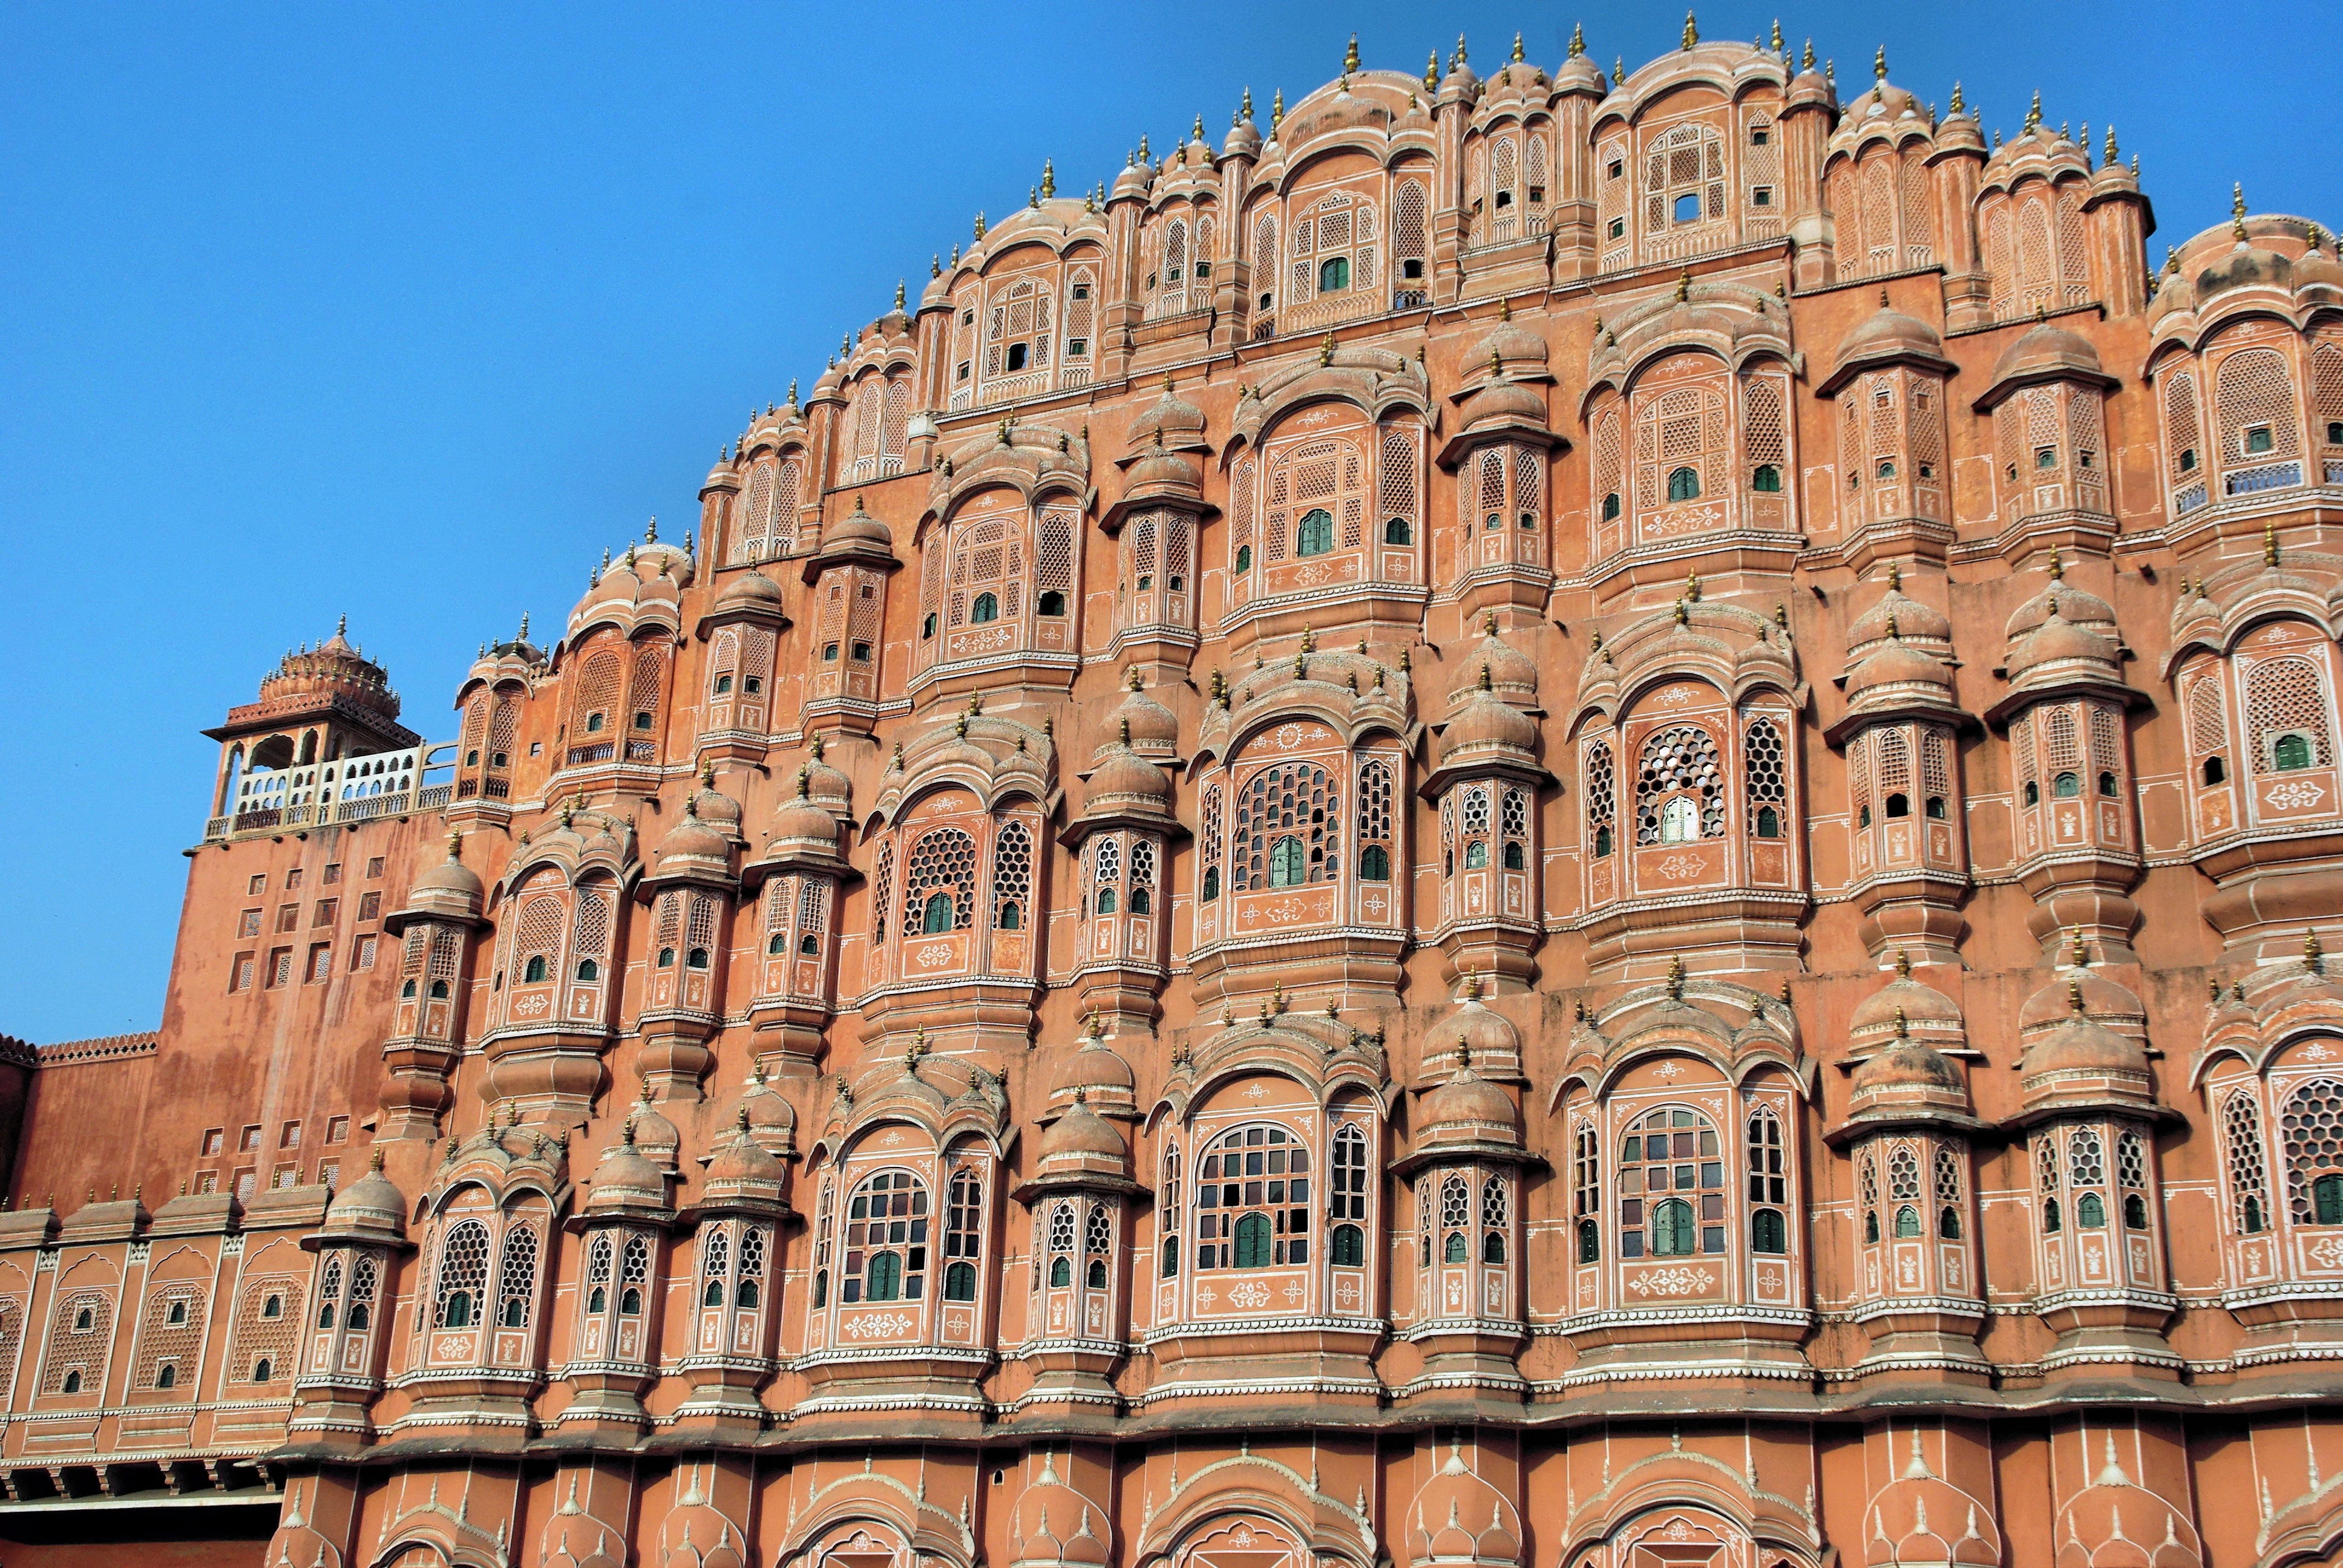
architecture, window, building, palace, monument, landmark, facade, brick, temple, ruins, india, jaipur, ancient rome, archaeological site, unesco world heritage site, rajastan, maharajah, historic site, pink sandstone, palace of winds, ancient history, ancient roman architecture